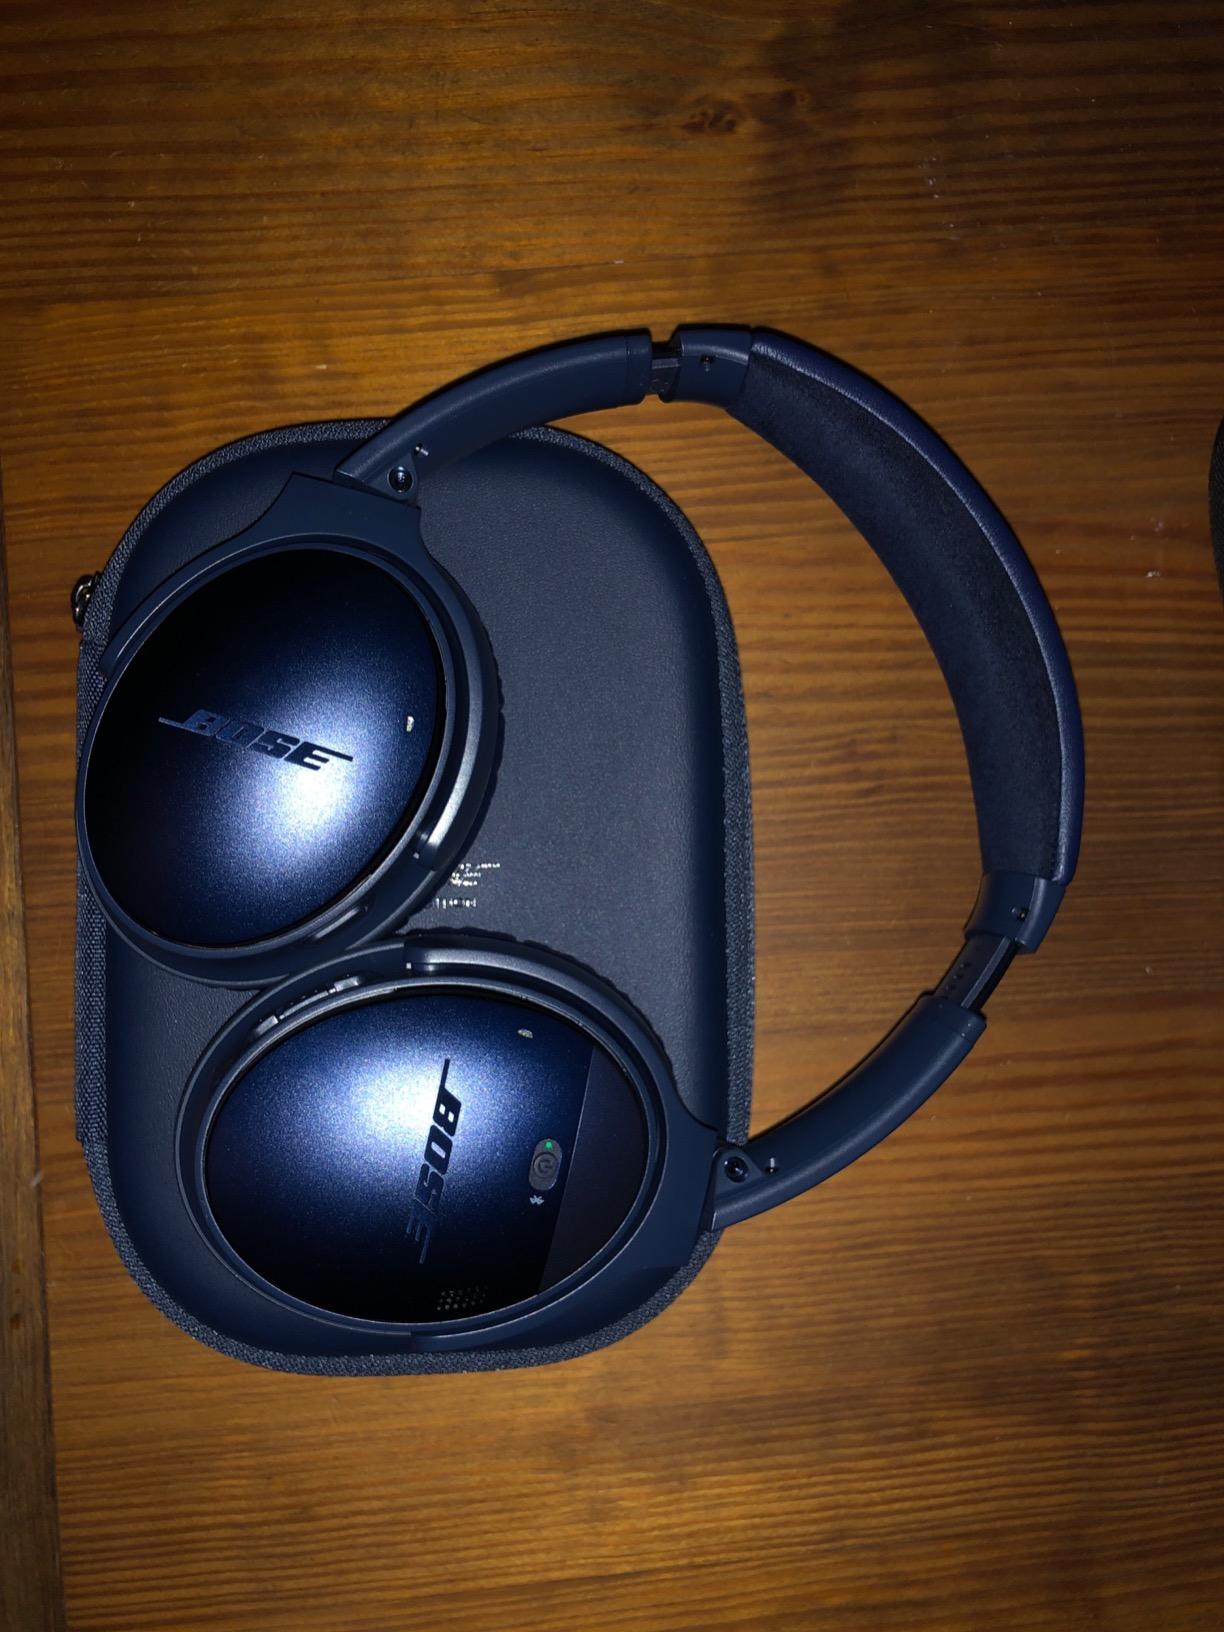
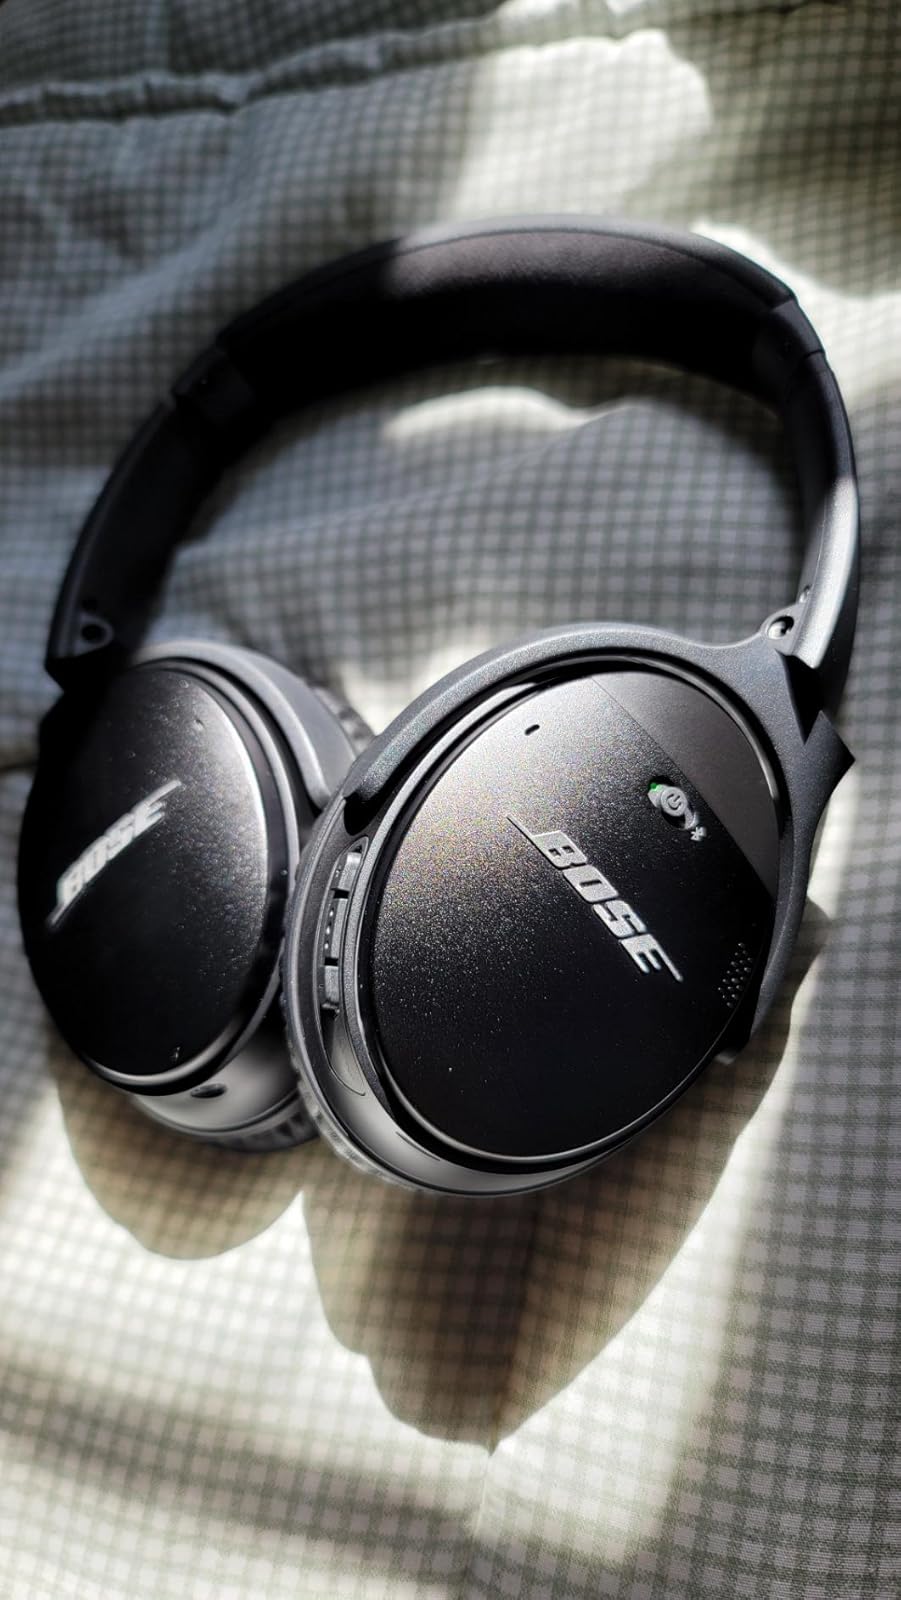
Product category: headphones
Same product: yes